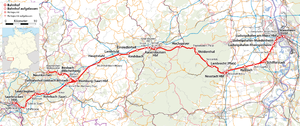
La ligne Mannheim – Saarbrücken, également appelée Palatine Ludwig Railway ou Pfälzische Ludwigsbahn, est une ligne de chemin de fer située en Allemagne et reliant Mannheim, Ludwigshafen et Sarrebruck.